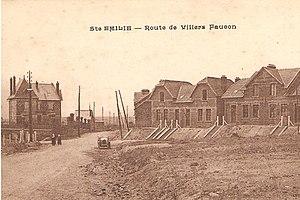
Sainte-Emilie en reconstruction vers 1920.
Villers-Faucon est une commune française située dans le département de la Somme, en région Hauts-de-France.